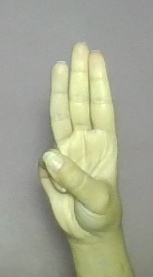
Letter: thaa